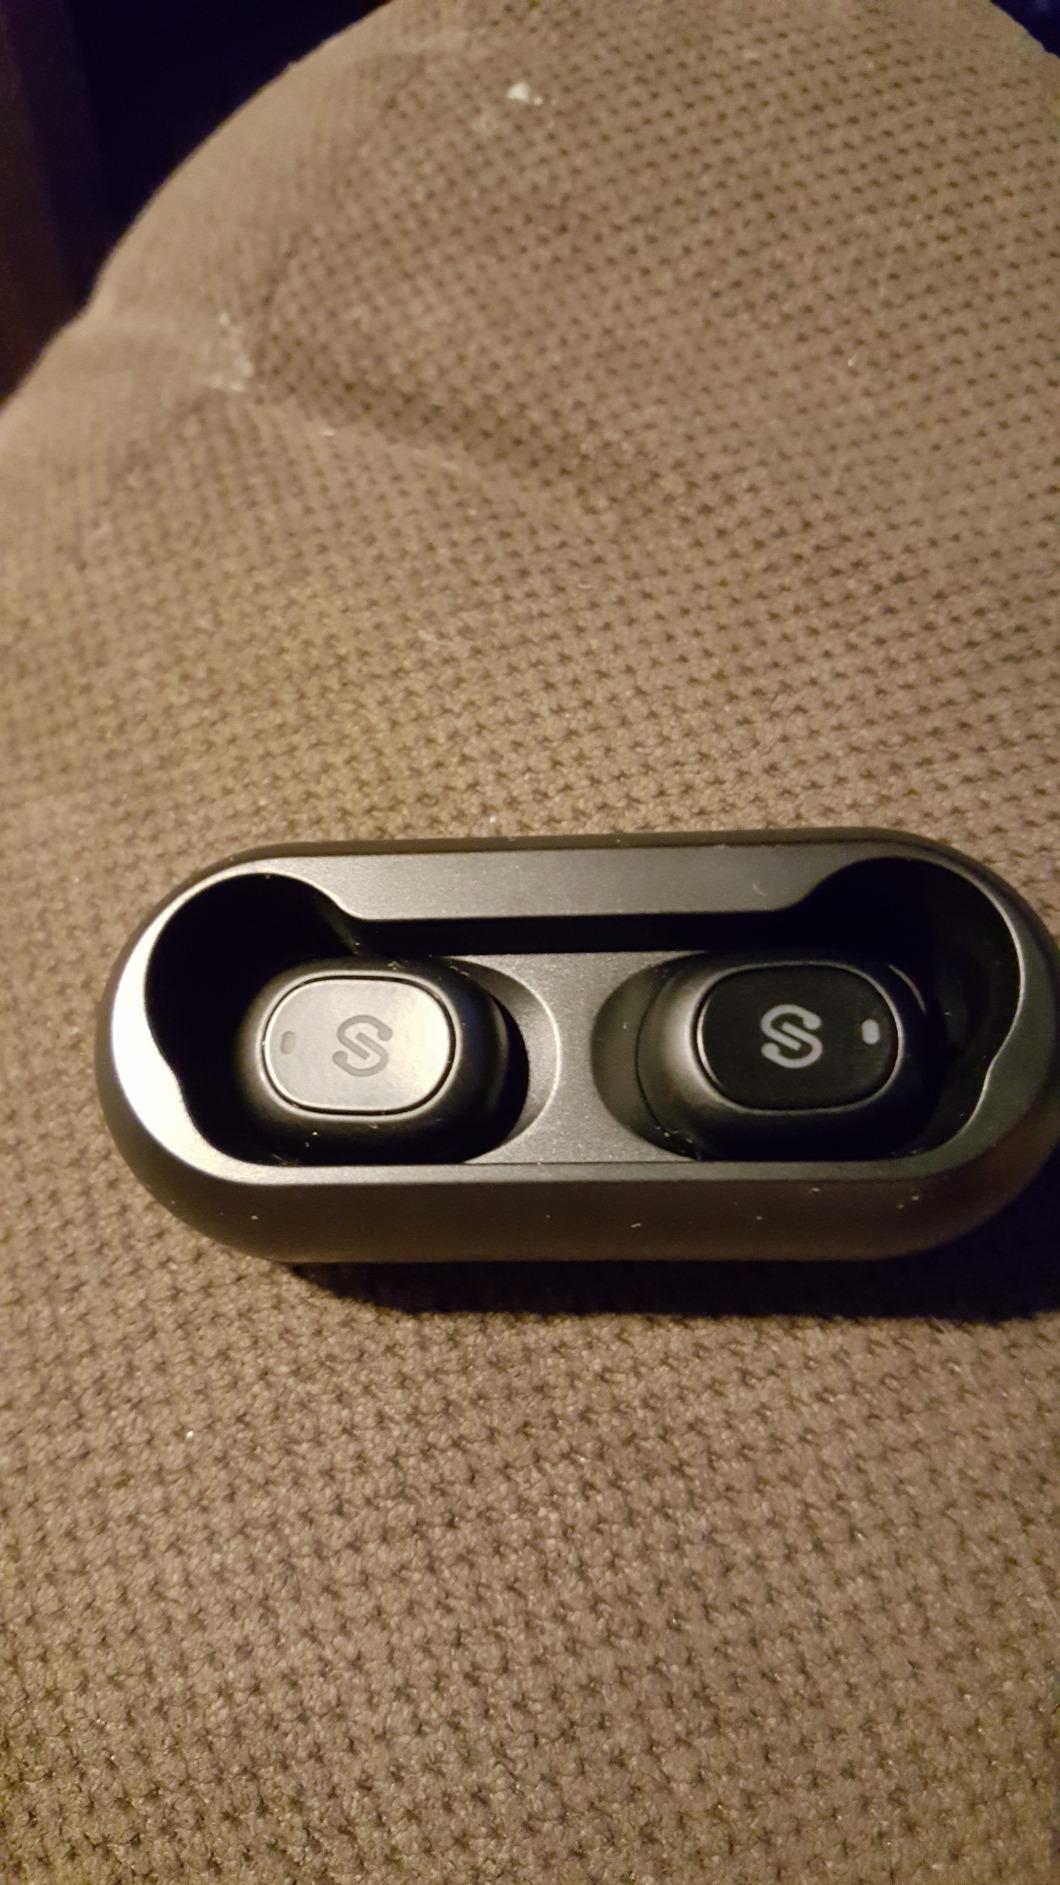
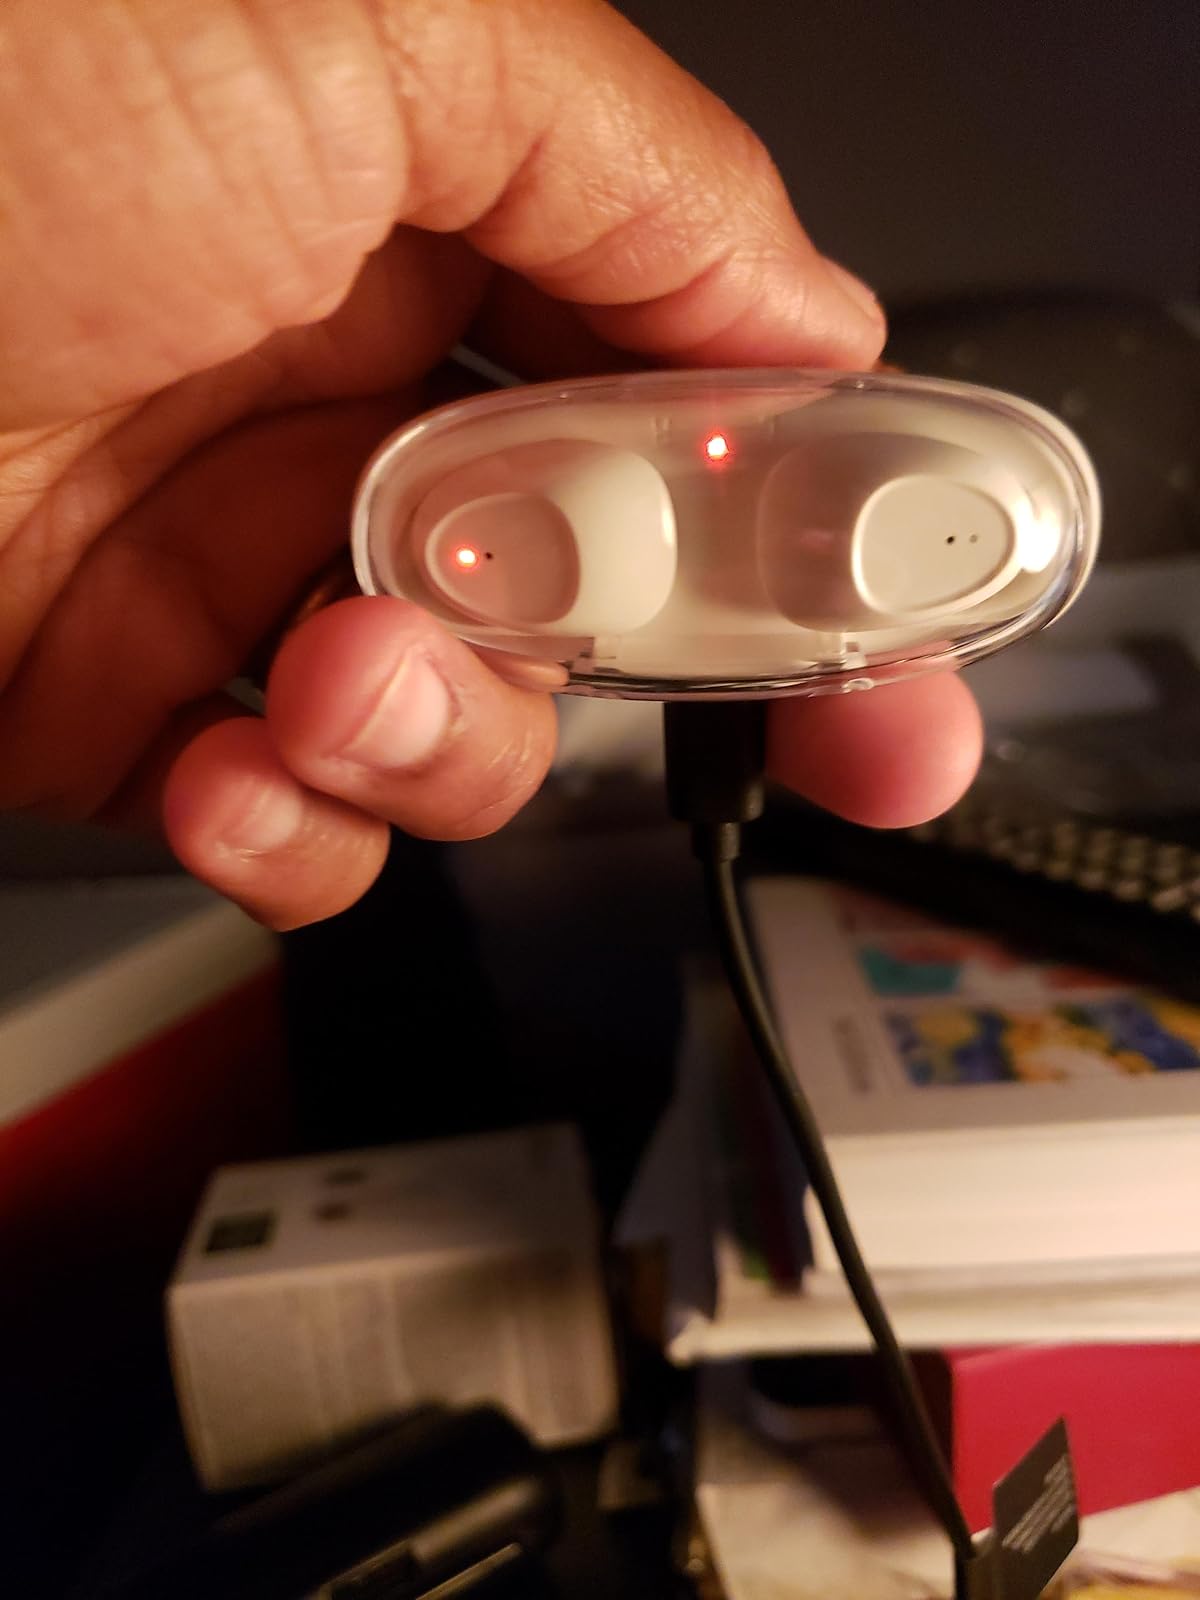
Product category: earbuds
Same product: no